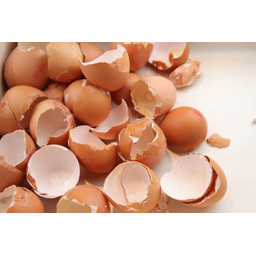
Label: trash